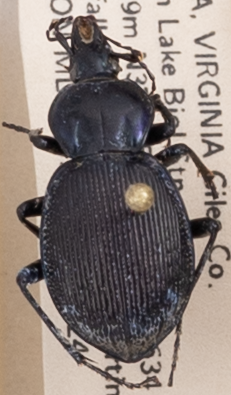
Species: Sphaeroderus stenostomus lecontei
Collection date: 2021-08-24
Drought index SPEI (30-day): -0.262
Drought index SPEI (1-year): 0.03
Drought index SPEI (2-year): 1.106